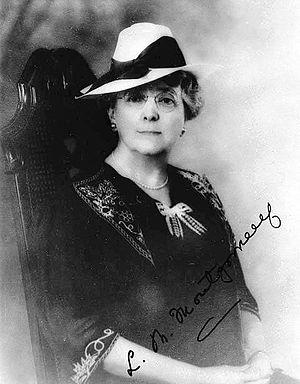
Lucy Maud Montgomery est une romancière, poète et essayiste canadienne principalement connue pour sa série de romans débutée en 1908 par Anne... la maison aux pignons verts. Le livre rencontre un succès immédiat. Anne Shirley, jeune orpheline, apporte la célébrité à Montgomery de son vivant et lui attire un lectorat international.